Hank Blalock

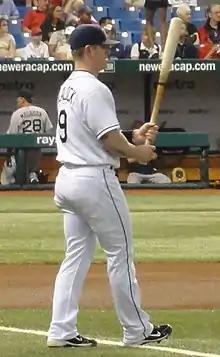
Blalock during his tenure with the Rays in .

Blalock signed a minor league deal with the Tampa Bay Rays for the 2010 season. His contract was purchased on May 15. He was designated for assignment on June 29, 2010 to make room for Gabe Kapler, and was released on July 8.